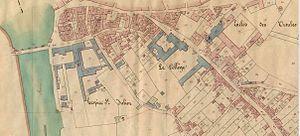
Le collège du Prieuré sur le cadastre de 1803
Le lycée Victor-Hugo est un établissement français d'enseignement secondaire situé à Château-Gontier en Mayenne. Il dépend administrativement de la région Pays de la Loire et de l'académie de Nantes.
Le Vieux Pont est un pont en maçonnerie construit en 1872, franchissant la Mayenne à Château-Gontier, en France, sur l'ancien tracé de la RN162, actuelle D28.